Ann Pitt

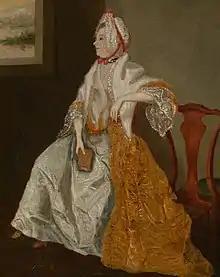
c. 1775 by unknown artist

Pitt was born in 1718 to Elizabeth. Her father, John, was a warden for London Bridge and he sold fish. Her brother, Cecil, became rich dealing in dry goods whereas Ann's career led her to acting comic parts. She is first advertised as being in the cast in 1745 for a Drury Lane production.